Bogue Chitto River

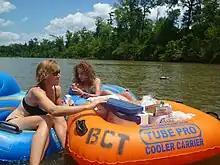
Floating with supplies on the Bogue Chitto, Louisiana

The Bogue Chitto River is a stream in the U.S. states of Louisiana and Mississippi. It is a tributary of the Pearl River. The Bogue Chitto joins the Pearl River twenty miles inland.